Place de la Nation

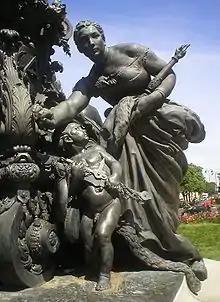
Detail of the "Triumph of the Republic"

The central monument, "The Triumph of the Republic", is a bronze sculpture created by Aimé-Jules Dalou. It was erected to mark the centenary of the Revolution, at first in plaster in 1889 and then in bronze in 1899. The figure of Marianne, personifying the Republic, stands on a globe in a chariot pulled by lions and surrounded by various symbolic figures, and looks towards the Place de la Bastille. When the monument was erected, it was surrounded by a large pond. Additional sculptures of alligators, symbols for the threats to democracy, were removed during the Nazi occupation of Paris and melted down.